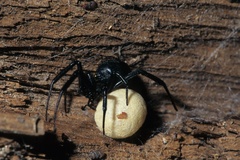
Species: Lactrodectus_hesperus